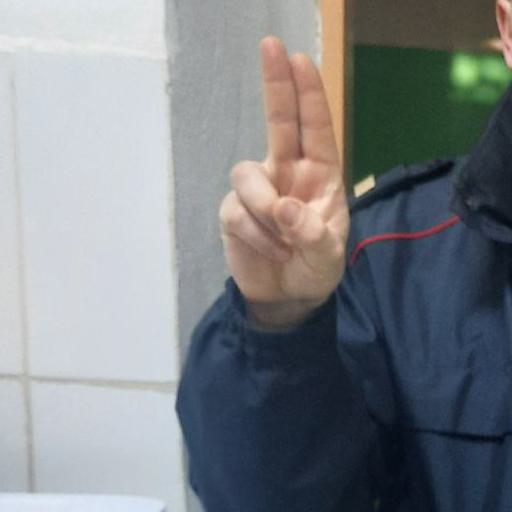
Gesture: two_up